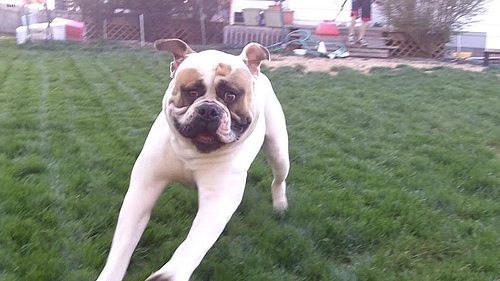
Animal: dog
Breed: american bulldog